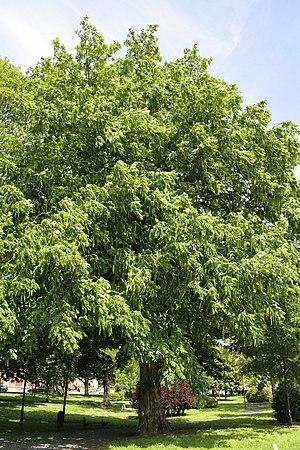
Ptérocaryer du Caucase (Pterocarya fraxinifolia). Circonférence à 1m50 du sol: 404cm (2007) Position exacte